Worcester, England

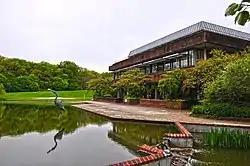
County Hall, headquarters of Worcestershire County Council

The Dissolution of the monasteries by Henry VIII between 1536 and 1541, forced the city to found schools to replace monastic education. The city was designated a county corporate in 1621, giving it autonomy from local government and permitting governance by a mayor and co-opted councillors.